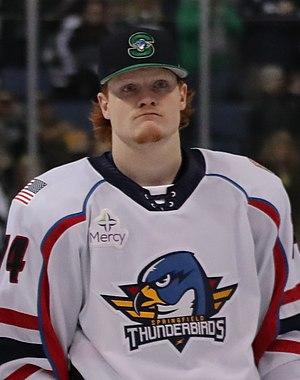
Owen Tippett est un joueur canadien de hockey sur glace. Il évolue au poste d'ailier droit.